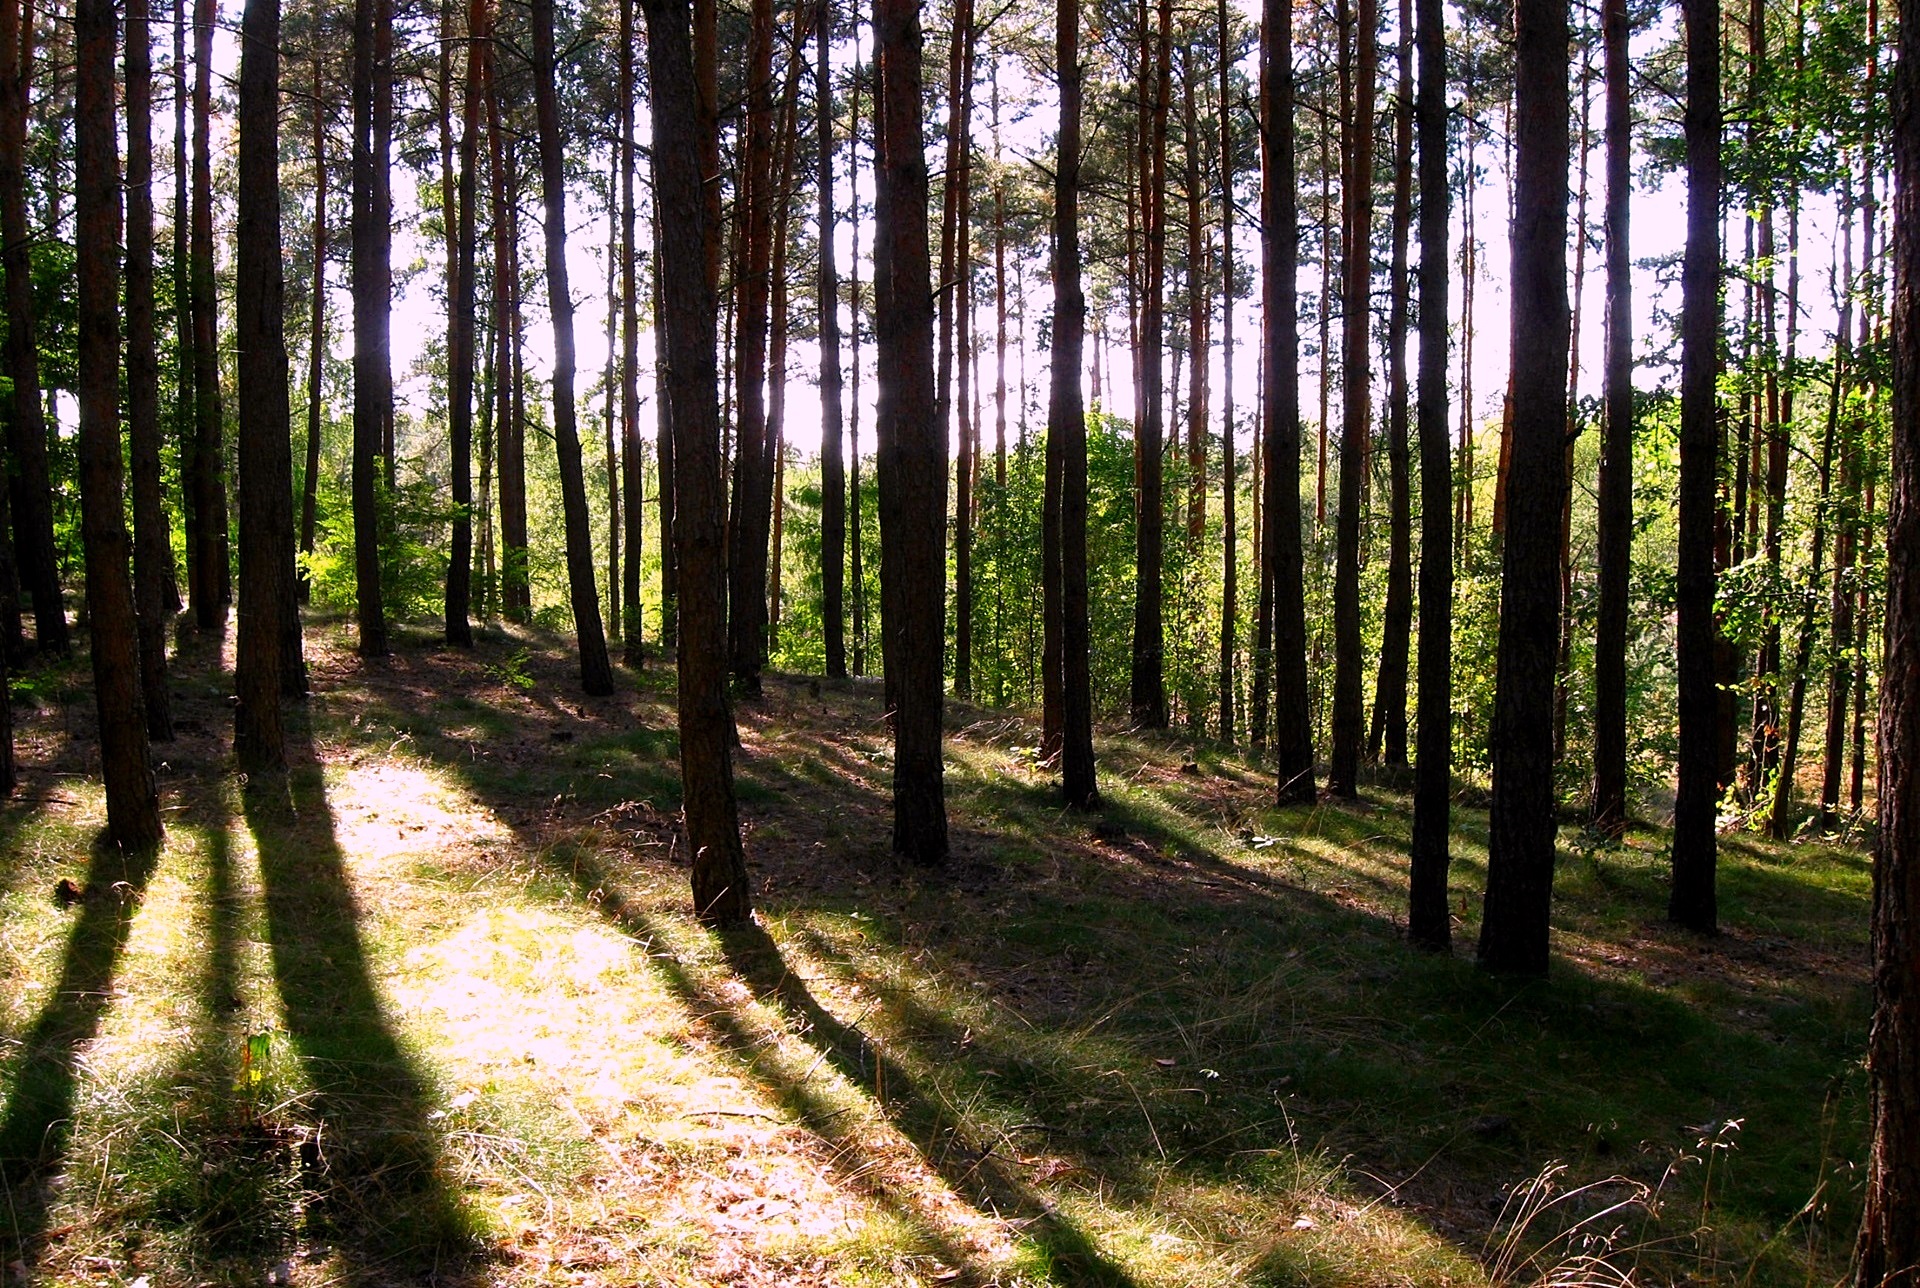
tree, nature, forest, light, plant, trail, sunlight, summer, autumn, shadows, deciduous, grove, woodland, habitat, ecosystem, biome, old growth forest, natural environment, woody plant, temperate broadleaf and mixed forest, temperate coniferous forest